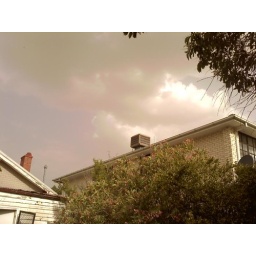
As the cool change was moving in the sky was full of clouds, dust, soot and a few spots of dirty rain.